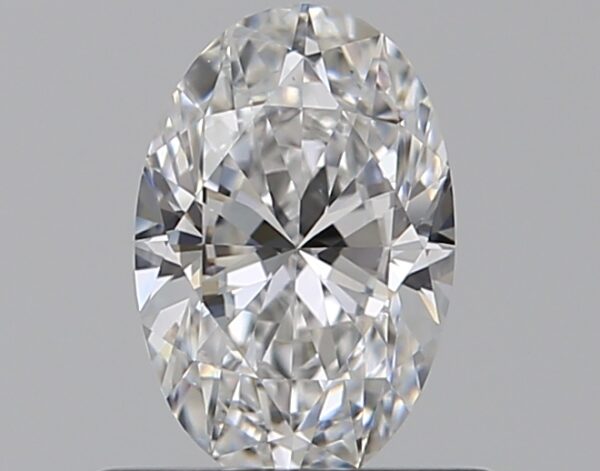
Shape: oval
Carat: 0.5
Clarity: VS2
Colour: D
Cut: EX
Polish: EX
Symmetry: VG
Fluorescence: F
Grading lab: GIA
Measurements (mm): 6.49 x 4.29 x 2.69